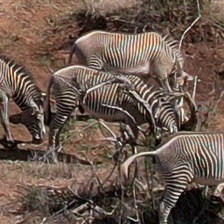
Pose orientation: right